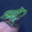
Label: frog